Benjamin Carr

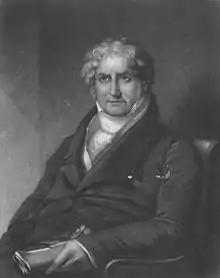
Benjamin Carr by John Sartain after John Clarendon Darley

Benjamin Carr (September 12, 1768 – May 24, 1831) was an American composer, singer, teacher, and music publisher.